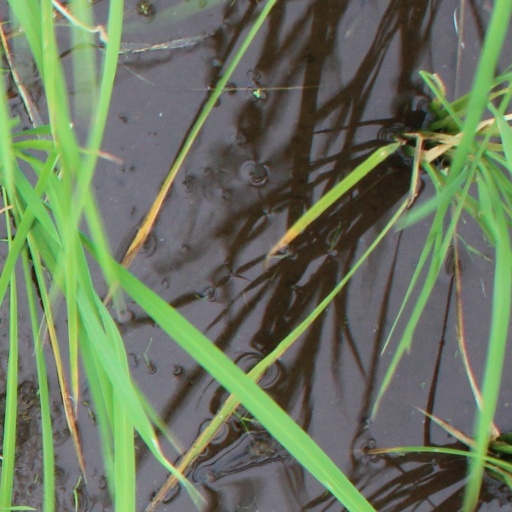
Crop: rice